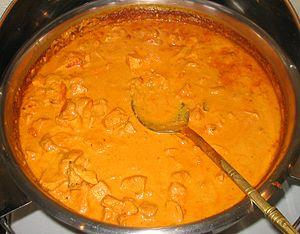
Le poulet tikka masala est un plat composé de morceaux de poulets cuits cuisinés dans une sauce de différentes épices. C'est un plat populaire en Occident, où on considère généralement qu'il relève de la cuisine indienne. L'homme politique Robin Cook l'a une fois qualifié de « véritable plat national du Royaume-Uni ».